Takarachō Station

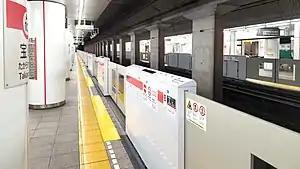
Station platforms in July 2022

is Station A-12 on the Toei Asakusa Line of the Tokyo Subway network in Japan. It is located underground in the Kyōbashi neighborhood of Chūō, Tokyo.